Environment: real
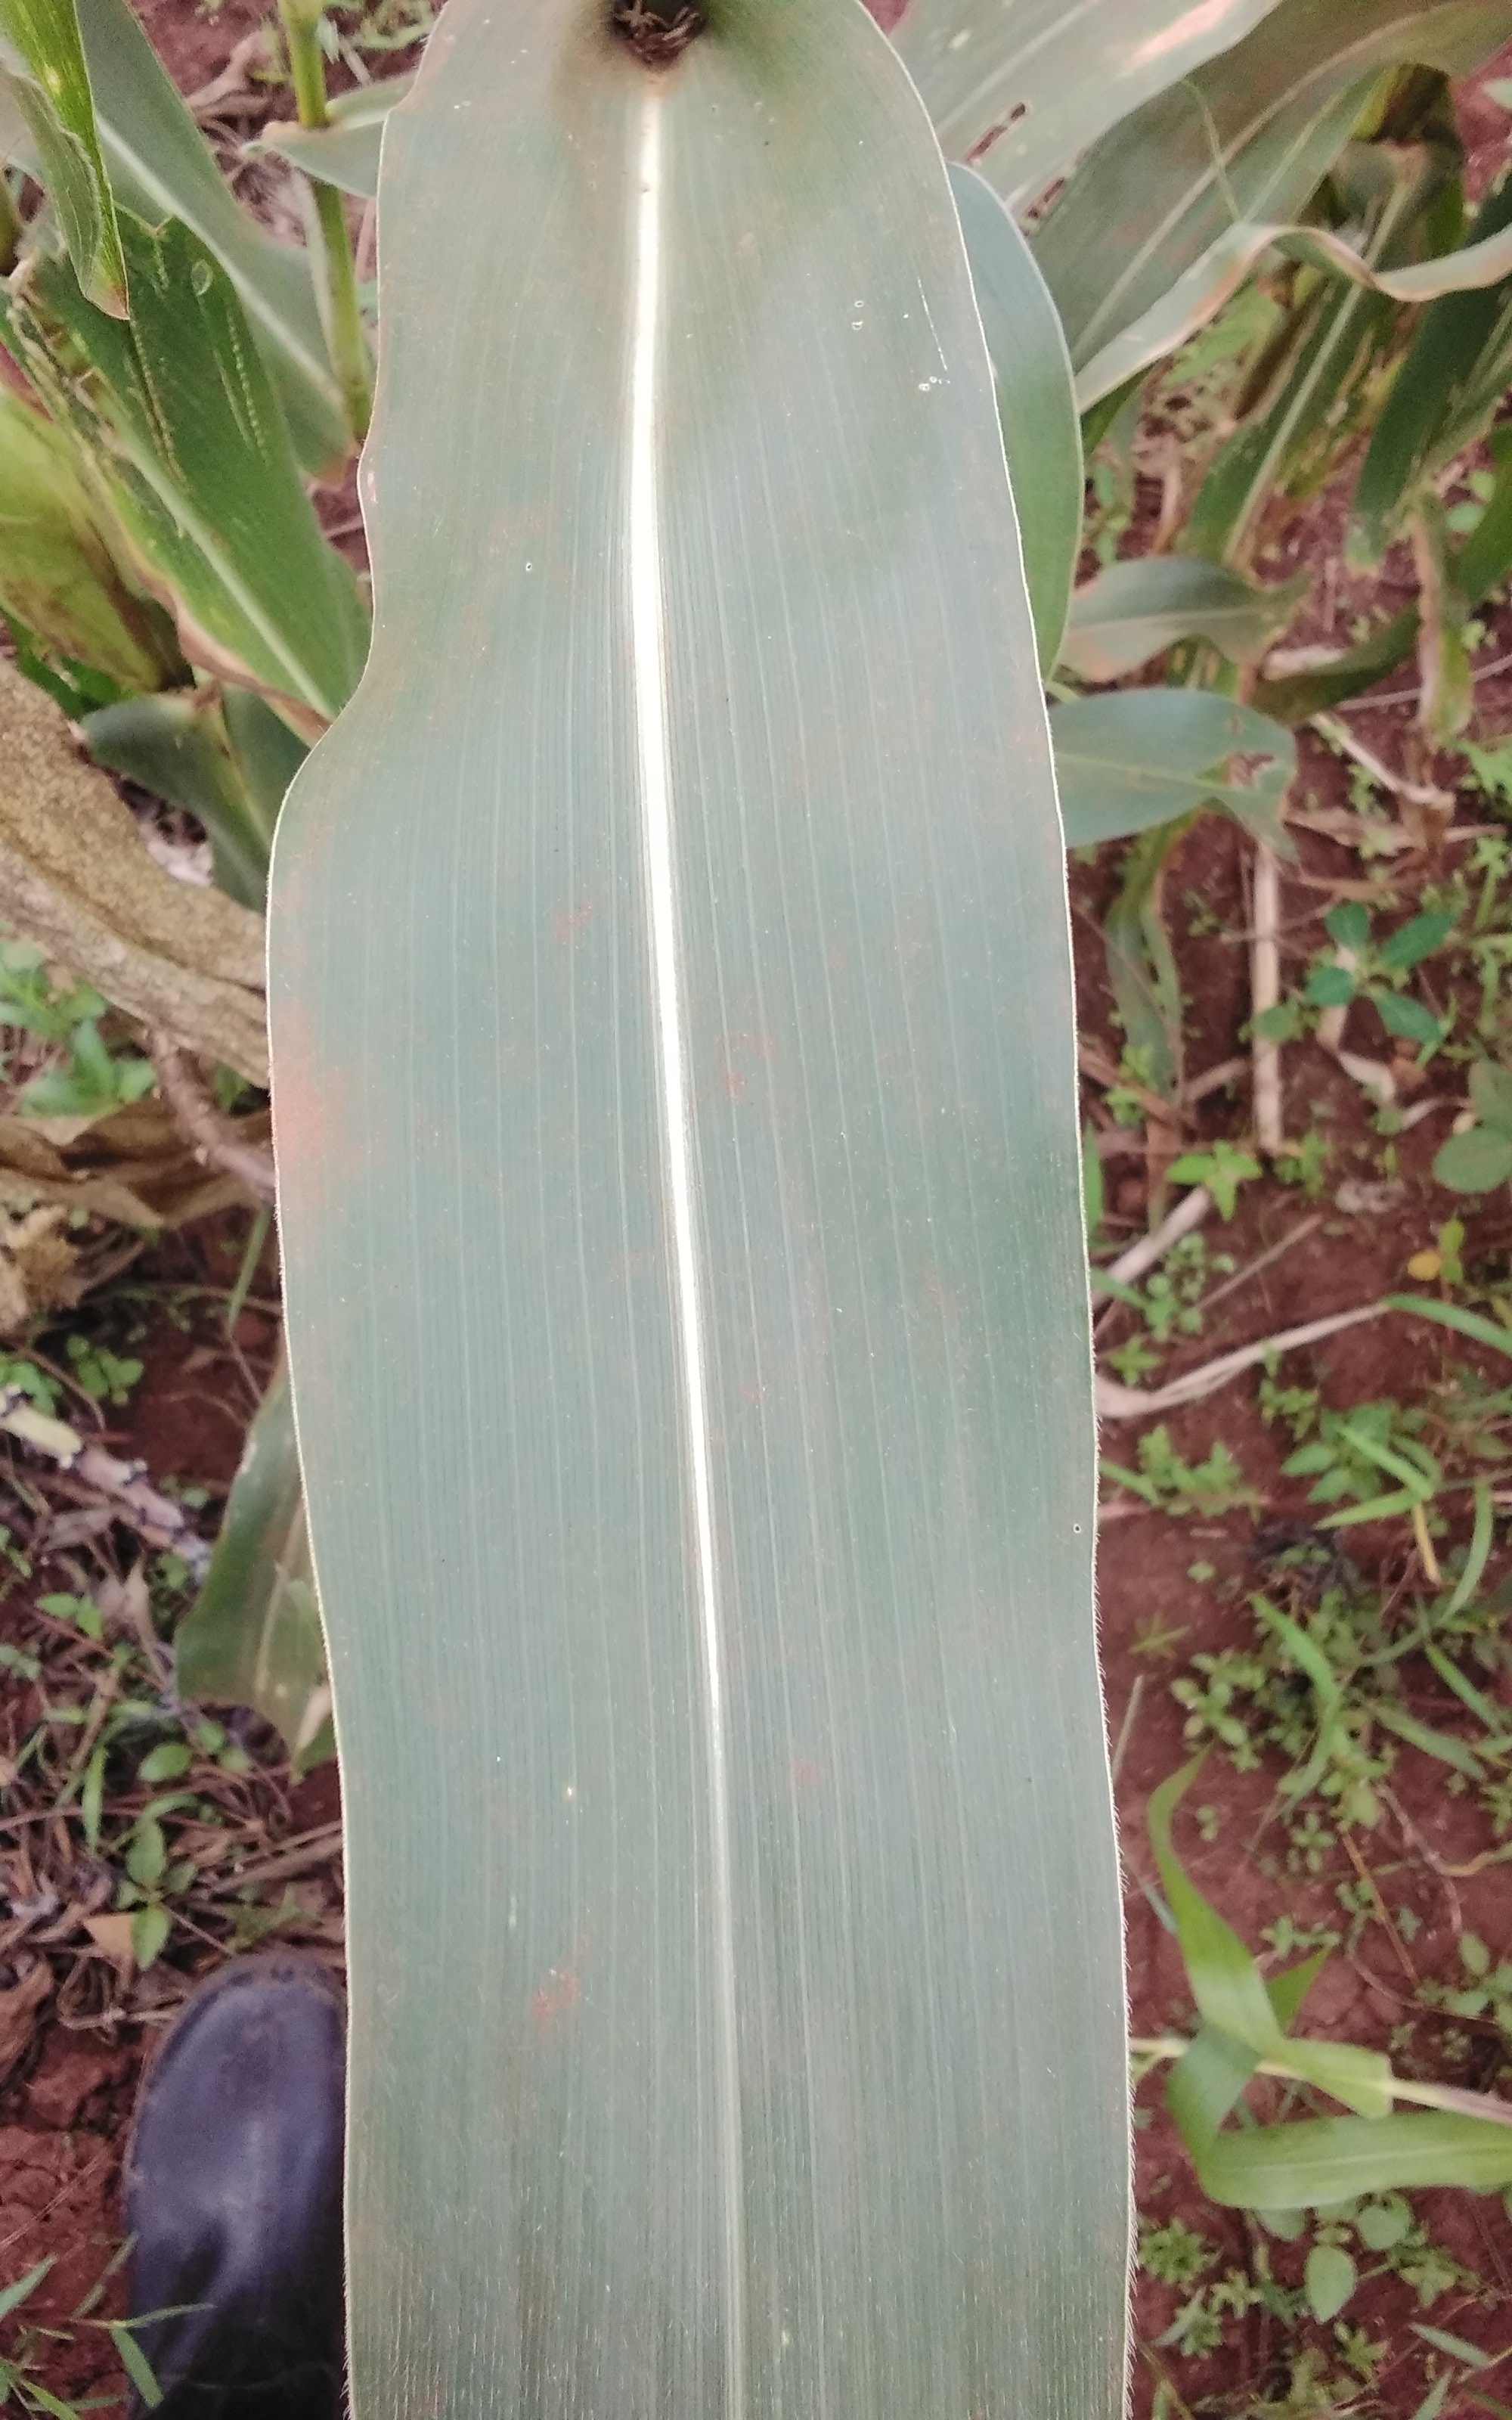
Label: healthy